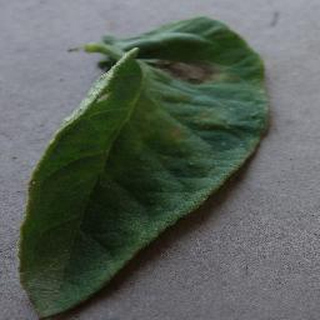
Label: tomato_early_blight